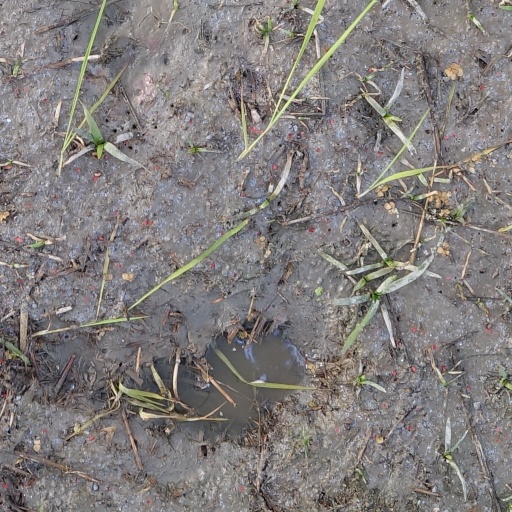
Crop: rice